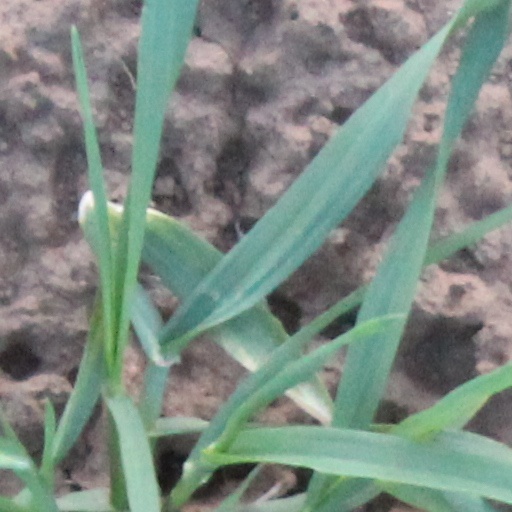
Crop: wheat